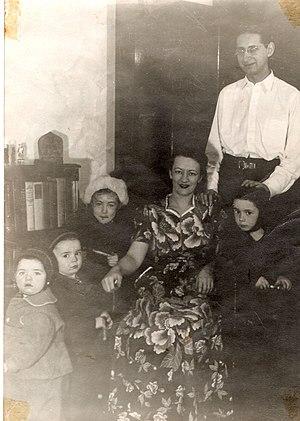
Robert Bloch, né le 5 avril 1917 à Chicago et mort le 23 septembre 1994 à Los Angeles, est un écrivain américain, auteur de romans policiers et de nouvelles fantastiques, ayant beaucoup travaillé pour le cinéma et la télévision en tant que scénariste. Il est notamment l'auteur du roman Psychose, adapté au cinéma par Alfred Hitchcock en 1960.